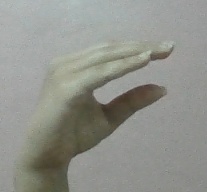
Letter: jeem